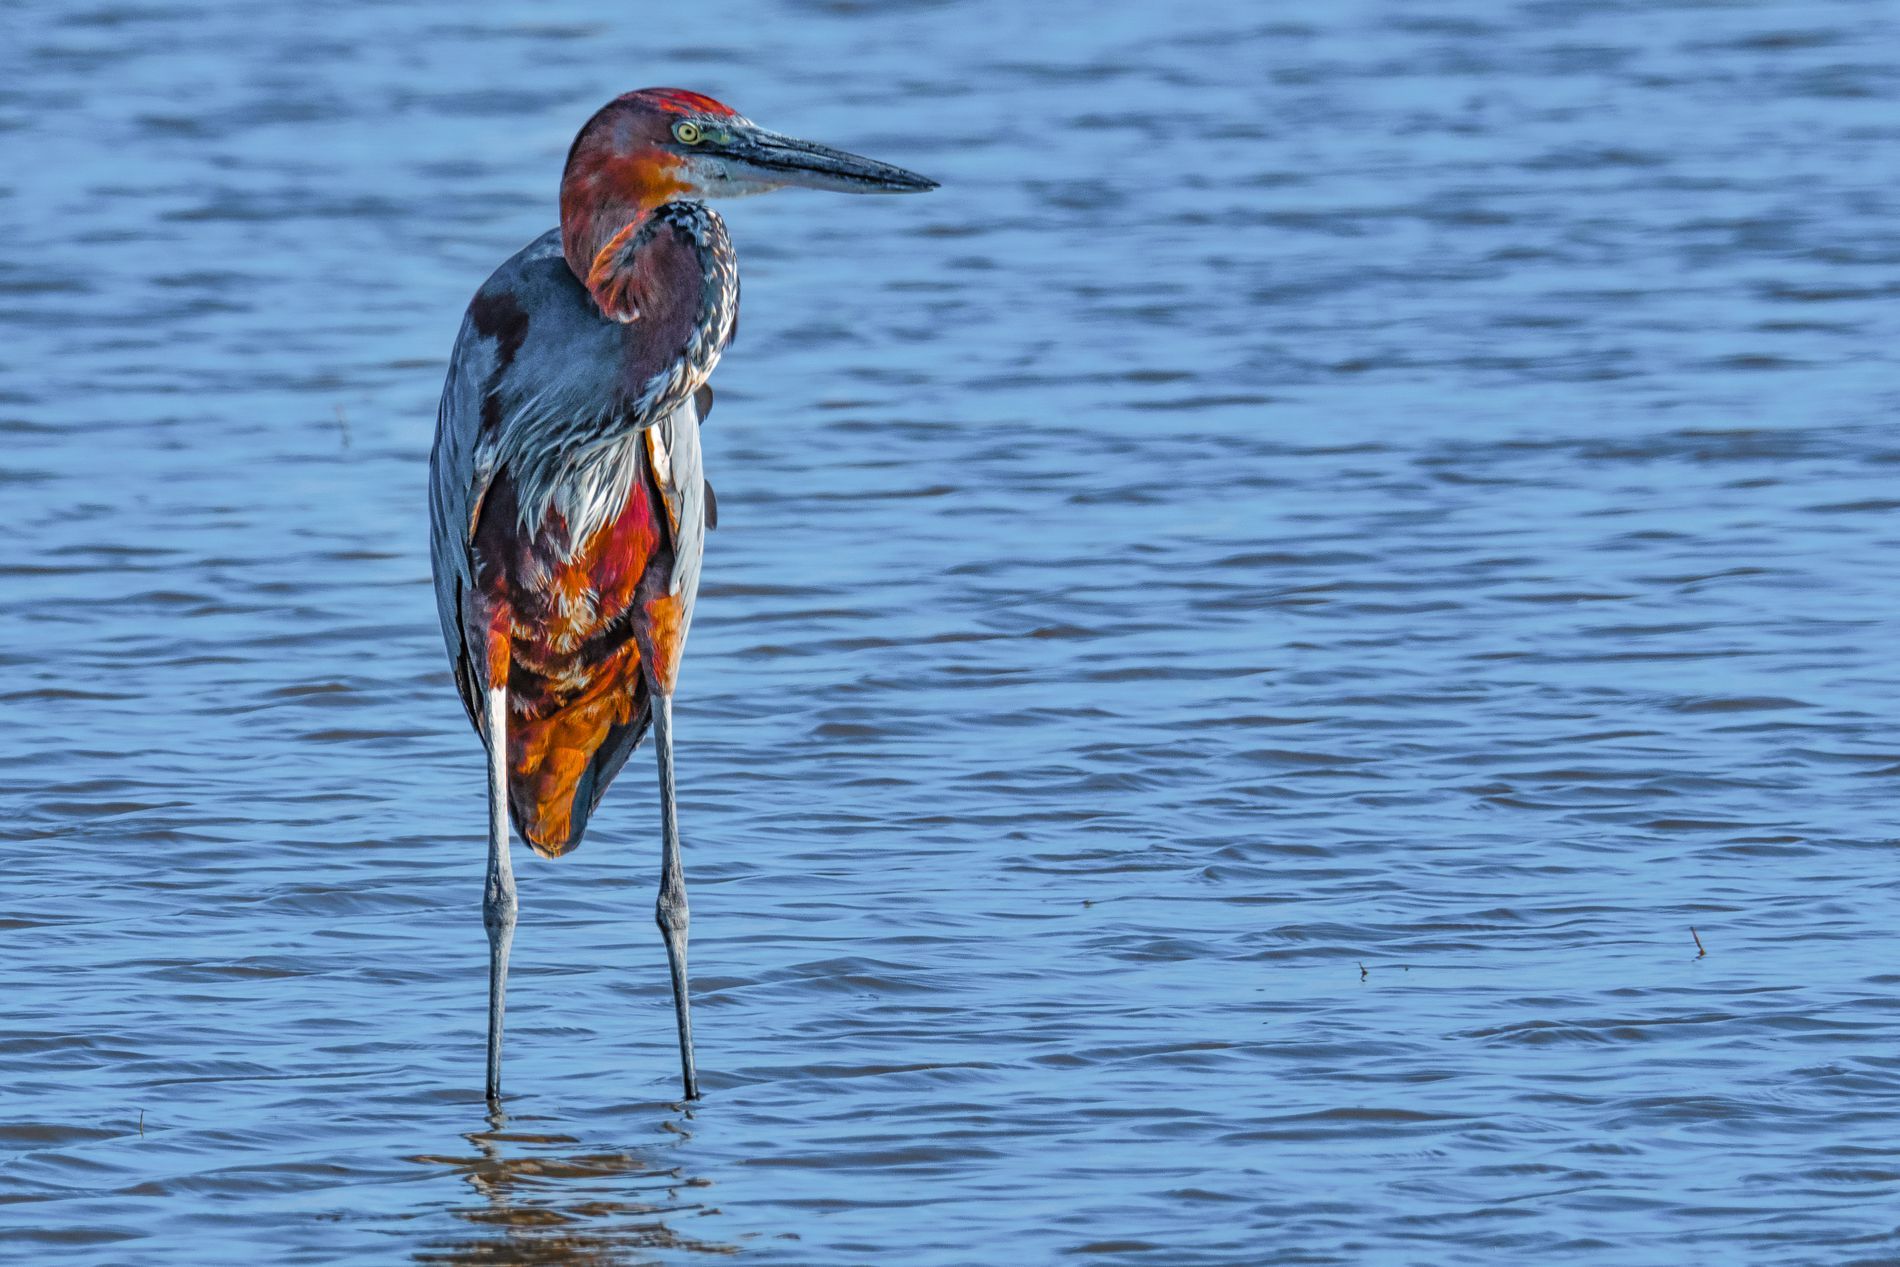
Goliath heron
The image shows a heron bird standing in shallow water. The bird has a mix of dark, reddish-brown, and gray feathers with a long, sharp beak.
The water is a deep blue with slight ripples.
The bird appears to be gazing to the side.
The image captures a solitary heron standing in shallow water, with a clear blue sky reflected in the water, suggesting daylight.
The lighting is natural and bright.
The shot is taken at eye level. The color palette includes cool blues dominating the water, accented by warm tones on the heron’s feathers.
Labels: Animal, Bird, Waterfowl, Crane Bird, Stork, Heron, Outdoors, Beak, Water, Egret
Camera: NIKON CORPORATION NIKON D7500
Lens: 150.0-600.0 mm f/5.0-6.3, Sigma Macro 50mm F2.8 EX DG
Aperture: F9
Exposure: 1/800 sec
ISO: 180
Focal length: 600.0 mm